Mumbedah, New South Wales

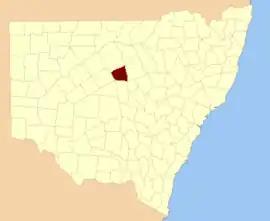
Napier County

Mumbedah is a civil parish, a creek and a hill in central New South Wales.